Pottery of ancient Greece

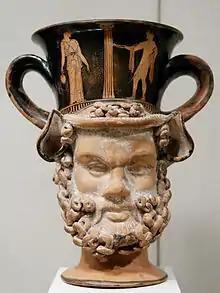
Janus-faced Attic red-figure plastic "kantharos" with heads of a satyr and a woman,

Relief and plastic vases became particularly popular in the 4th century BC and continued being manufactured in the Hellenistic period. They were inspired by the so-called "rich style" developed mainly in Attica after 420 BC. The main features were the multi-figured compositions with use of added colours (pink/reddish, blue, green, gold) and an emphasis on female mythological figures. Theatre and performing constituted yet one more source of inspiration.